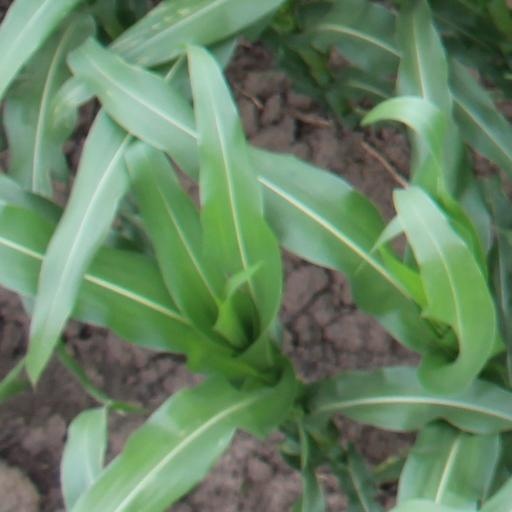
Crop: maize; corn